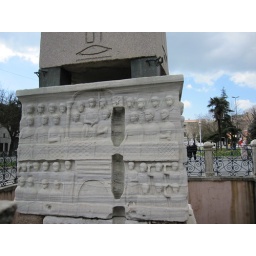
More stone carvings in the Roman Column just outside the blue Mosque.